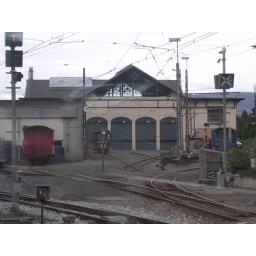
The golden pass train with front panorama car view from seat 86 in the front of the car